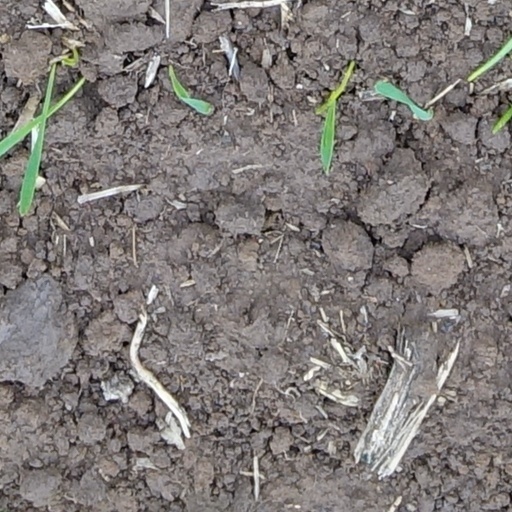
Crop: wheat